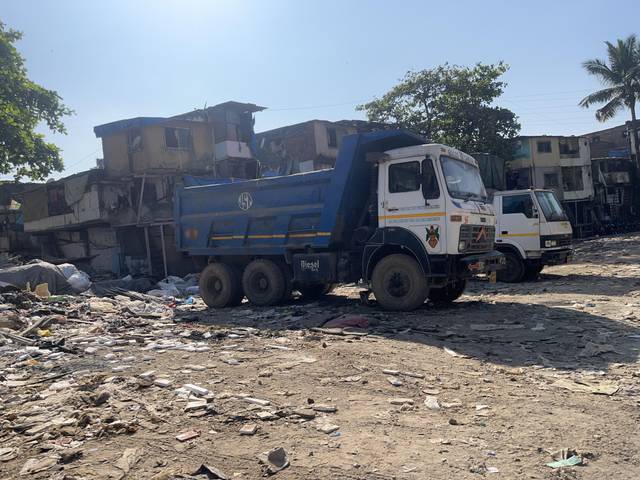
Region: India
Coordinates: 19.2, 72.83